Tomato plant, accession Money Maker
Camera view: vertical (180 deg); turntable rotation: 0 degrees
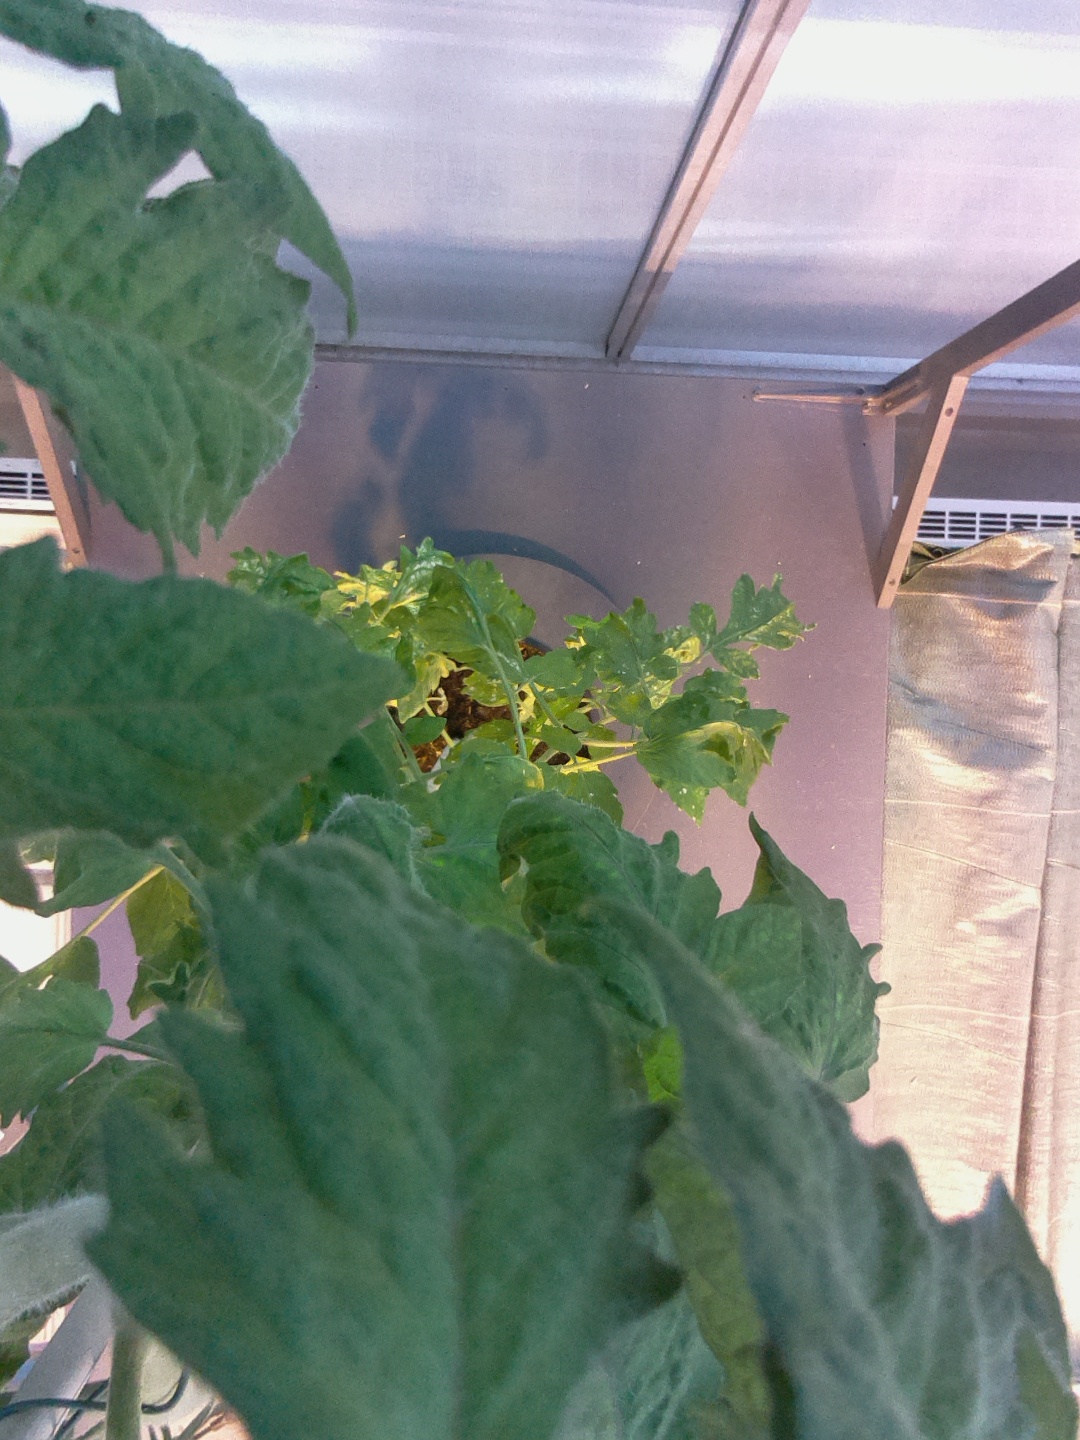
BBCH growth stage 70: Fruits at the main stem or branches visibles